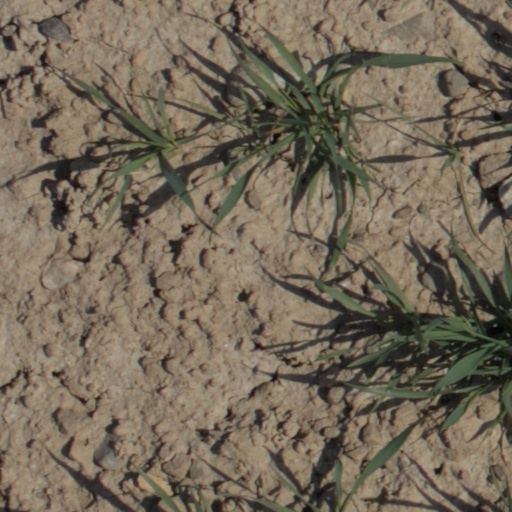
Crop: wheat